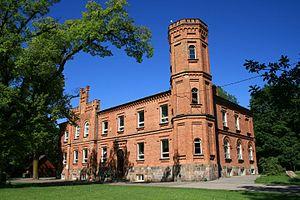
La commune de Hummuli est une municipalité rurale du Comté de Valga en Estonie. Sa superficie est de 162,7 km² et elle compte 911 habitants.